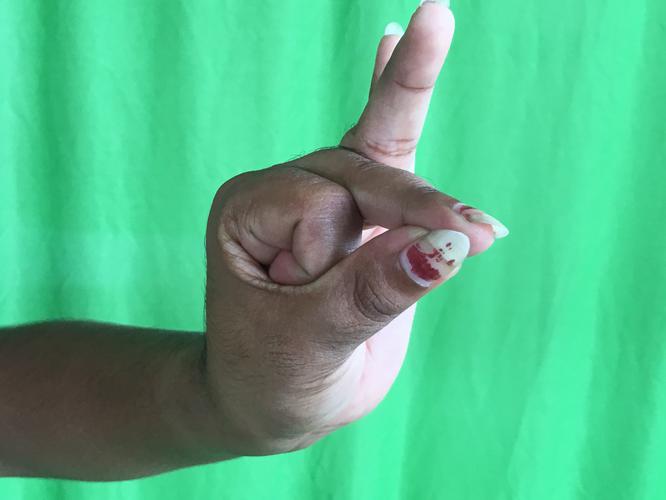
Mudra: Bramaram
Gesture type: single_hand